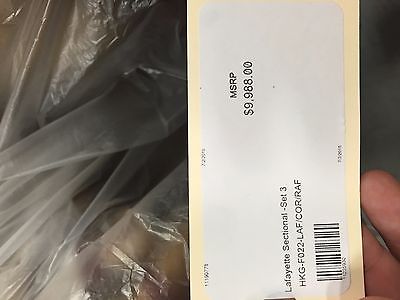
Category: sofa